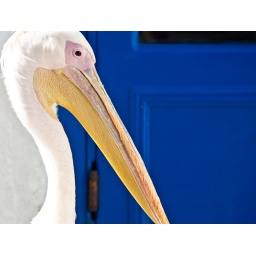
mykonos a stork wanders the streets here photographed against the blue background of a door